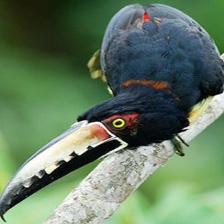
Species: COLLARED ARACARI
Scientific name: PTEROGLOSSUS TORQUATUS
ImageNet parent category: toucan